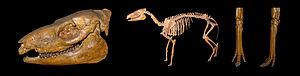
Réplique d'un squelette fossile de Mesohippus (Équidés) datant de l'oligocène et exposé dans l'American Museum of Natural History, à New York (États-Unis). Cette réplique est exposée dans le muséum National d'Histoire Naturelle de Karlsrhue, en Allemagne. De gauche à droite